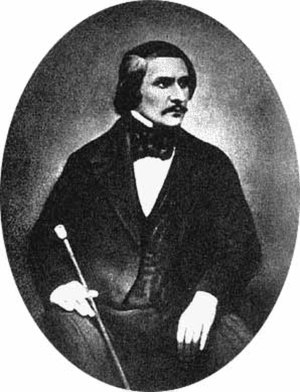
Georges Simenon / Forfatterskab / Litterære forbilleder og position i kriminallitteraturen
Simenon kaldte Nikolaj Gogol "den største skribent i det forrige århundrede".[109]
Georges Joseph Christian Simenon var en belgisk forfatter, der skrev på fransk. Han er især kendt for Maigret-bøgerne og skrev 75 romaner og 28 noveller med kriminalkommissær Maigret som hovedperson. Derudover skrev han yderligere mindst 117 romaner og 134 noveller under eget navn samt næsten 200 romaner og 1000 noveller, der kan betegnes som triviallitteratur, under forskellige pseudonymer. Inden han for alvor slog igennem, brugte han ofte pseudonymet Georges Sim.